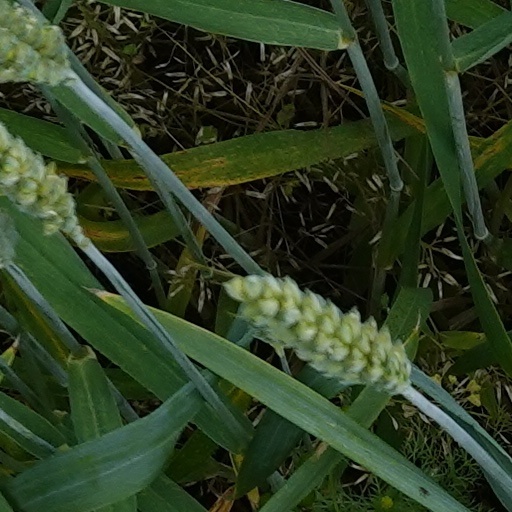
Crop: wheat